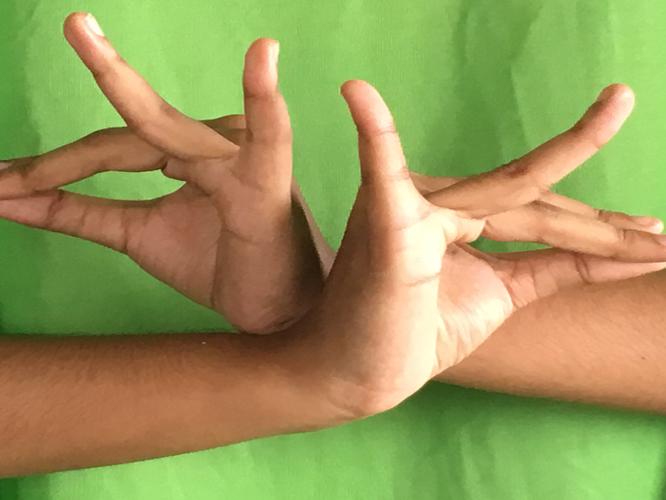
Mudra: Katakavardhana
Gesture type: double_hand